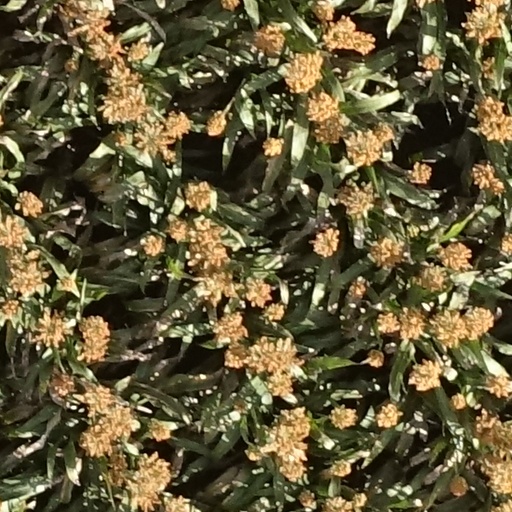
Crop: sorghum